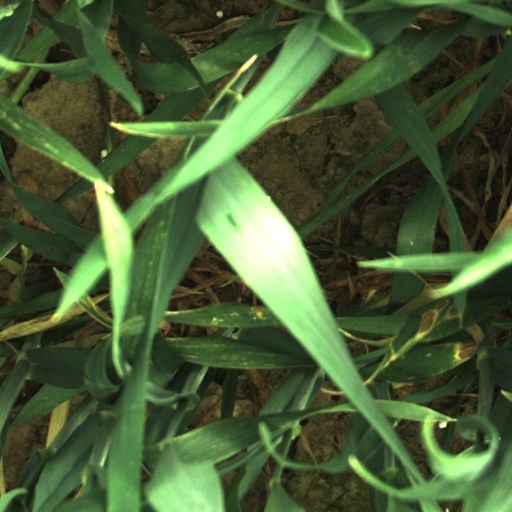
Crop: wheat